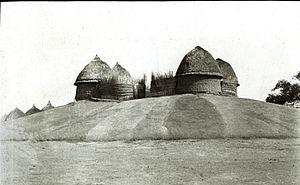
Anubis est un dieu funéraire de l'Égypte antique, maître des nécropoles et protecteur des embaumeurs, représenté comme un grand canidé noir couché sur le ventre, sans doute un chacal ou un chien sauvage, ou comme un homme à tête de canidé. La signification du mot Anubis, inpou en égyptien ancien, Anoub en copte, Ἄνουβις / Anoubis en grec ancien, demeure obscure : de nombreuses explications ont été avancées, mais il peut s'agir simplement d'une onomatopée traduisant le hurlement du chacal. La forme canine du dieu a peut-être été inspirée aux Anciens Égyptiens par le comportement des canidés, souvent charognards opportunistes errant la nuit dans les nécropoles à la recherche de cadavres.
Nyikang, fils du roi Okwa et de la déesse Nyikaya, est le premier dynaste de la monarchie Shilluk, un ancien royaume indépendant de l'Afrique de l'Est qui persiste sous la forme d'institution traditionnelle au sein de la république du Soudan du Sud. Du personnage historique, on sait peu de choses. Nyikang est probablement originaire de la région des Grands Lacs africains et a sans doute vécu durant les premières décennies du XVIᵉ siècle. Les récits de plusieurs peuples Luo, Shilluk en premier lieu mais aussi Anyuak, Thuri, Balanda et Jur-Chol s'accordent pour faire de lui le fondateur la nation Shilluk, sans doute vers 1530-1550, après avoir traversé les marécages du Sudd et s'être installé sur la rive occidentale du Nil Blanc dans l'aire de l'actuel comté de Panyikang, au sud-ouest de la ville de Malakal.
L'Arbre généalogique des rois Shilluk exposé ci-dessous reconstitue la lignée des souverains du peuple Shilluk depuis son fondateur, le roi Nyikang jusqu'à son actuel successeur, le roi Kwongo wad Dak intronisé en 1992. Les dates avant 1875 sont des approximations faute de sources écrites fiables.
Fachoda est un modeste village africain situé dans le Nord-Est de la république du Soudan du Sud sur la rive occidentale du Nil Blanc. Constitué par quelques huttes en terre sèche, ce lieu est la capitale spirituelle du peuple Shilluk et l'endroit où se tient depuis le début du XVIIIᵉ siècle l'intronisation des souverains du Shillukland, un royaume fondé au XVIᵉ siècle par le roi Nyikang et indépendant jusqu'à ce que Méhémet-Ali le vice-roi d’Égypte entreprennent en 1820 de conquérir le Soudan.